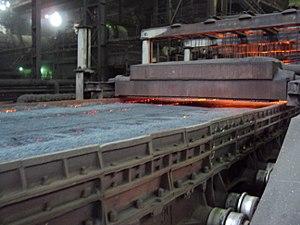
Une usine d'agglomération est une installation sidérurgique servant à fritter le minerai de fer pour le rendre apte à l'utilisation dans le haut fourneau. Le minerai de fer est tout d'abord mélangé avec de la castine et un combustible solide bon marché. L'opération d'agglomération proprement dite consiste à brûler le combustible pour atteindre la température de frittage du minerai. Le produit obtenu, appelé « aggloméré », a une composition chimique, une porosité et une tenue mécanique compatibles avec le fonctionnement du haut fourneau.